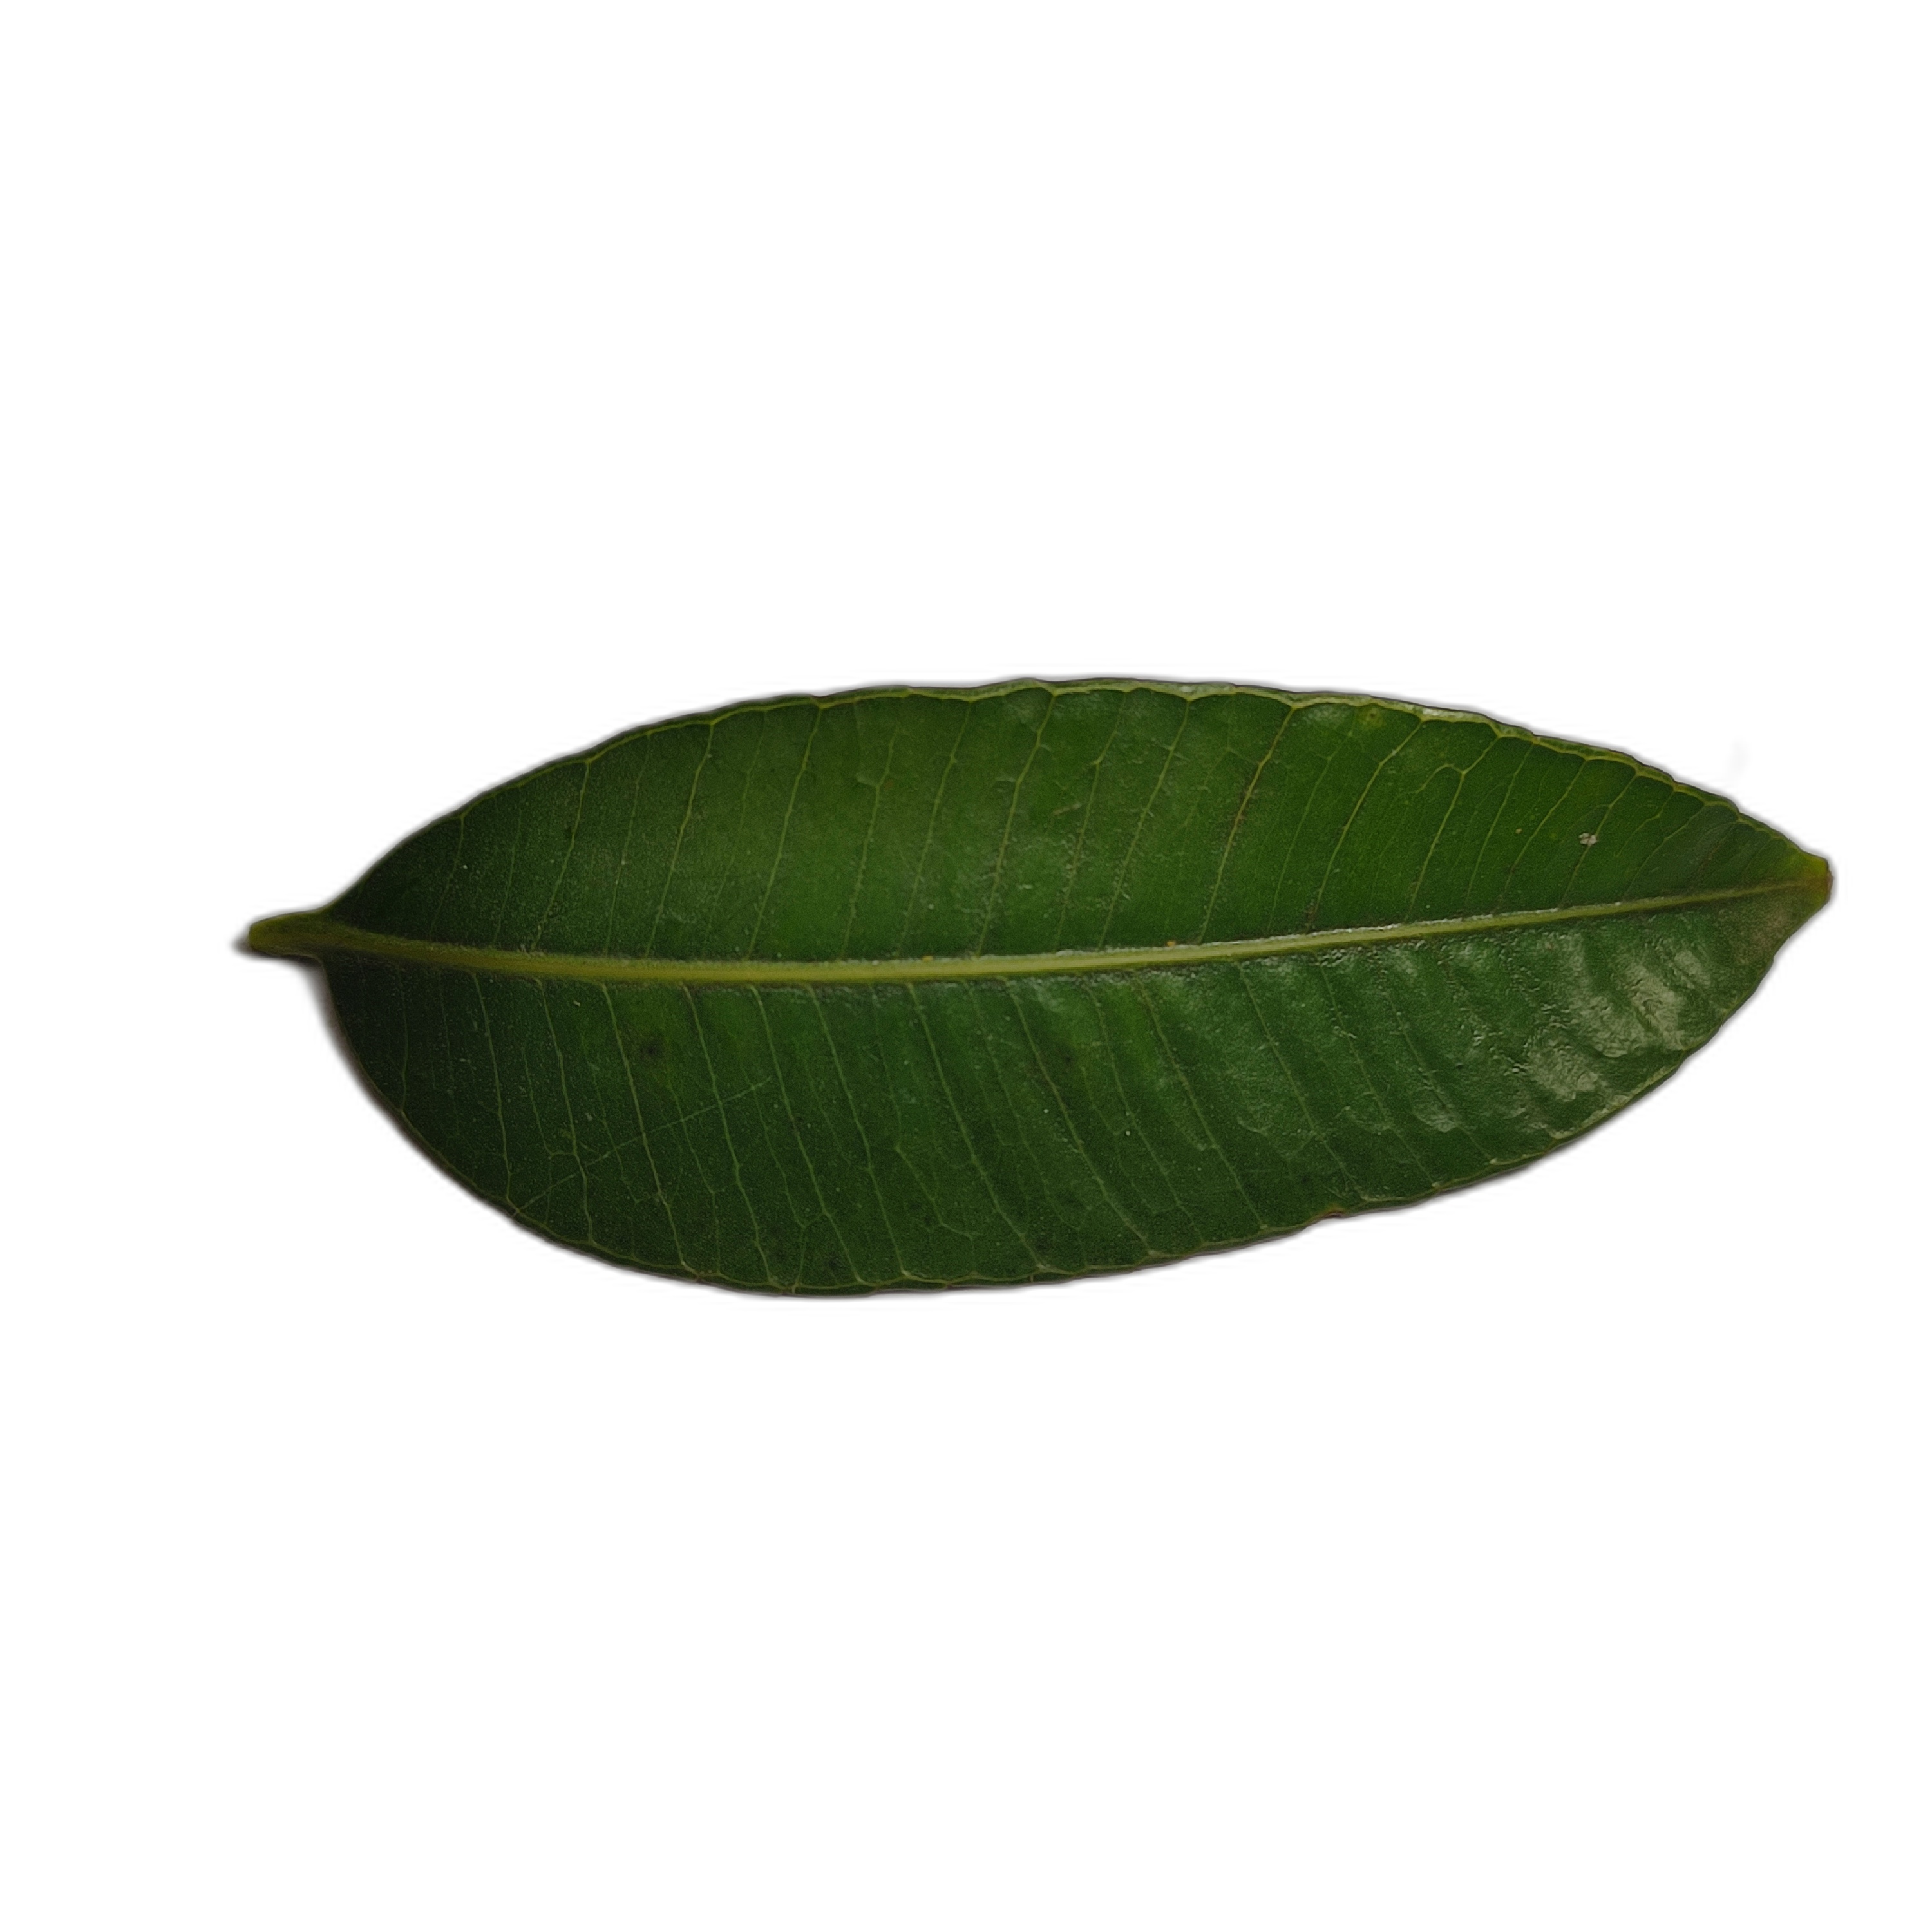
Label: healthy